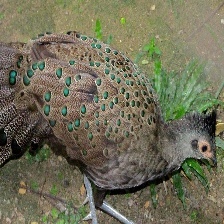
Species: BORNEAN PHEASANT
Scientific name: POLYPLECTRON SCHLEIERMACHERI